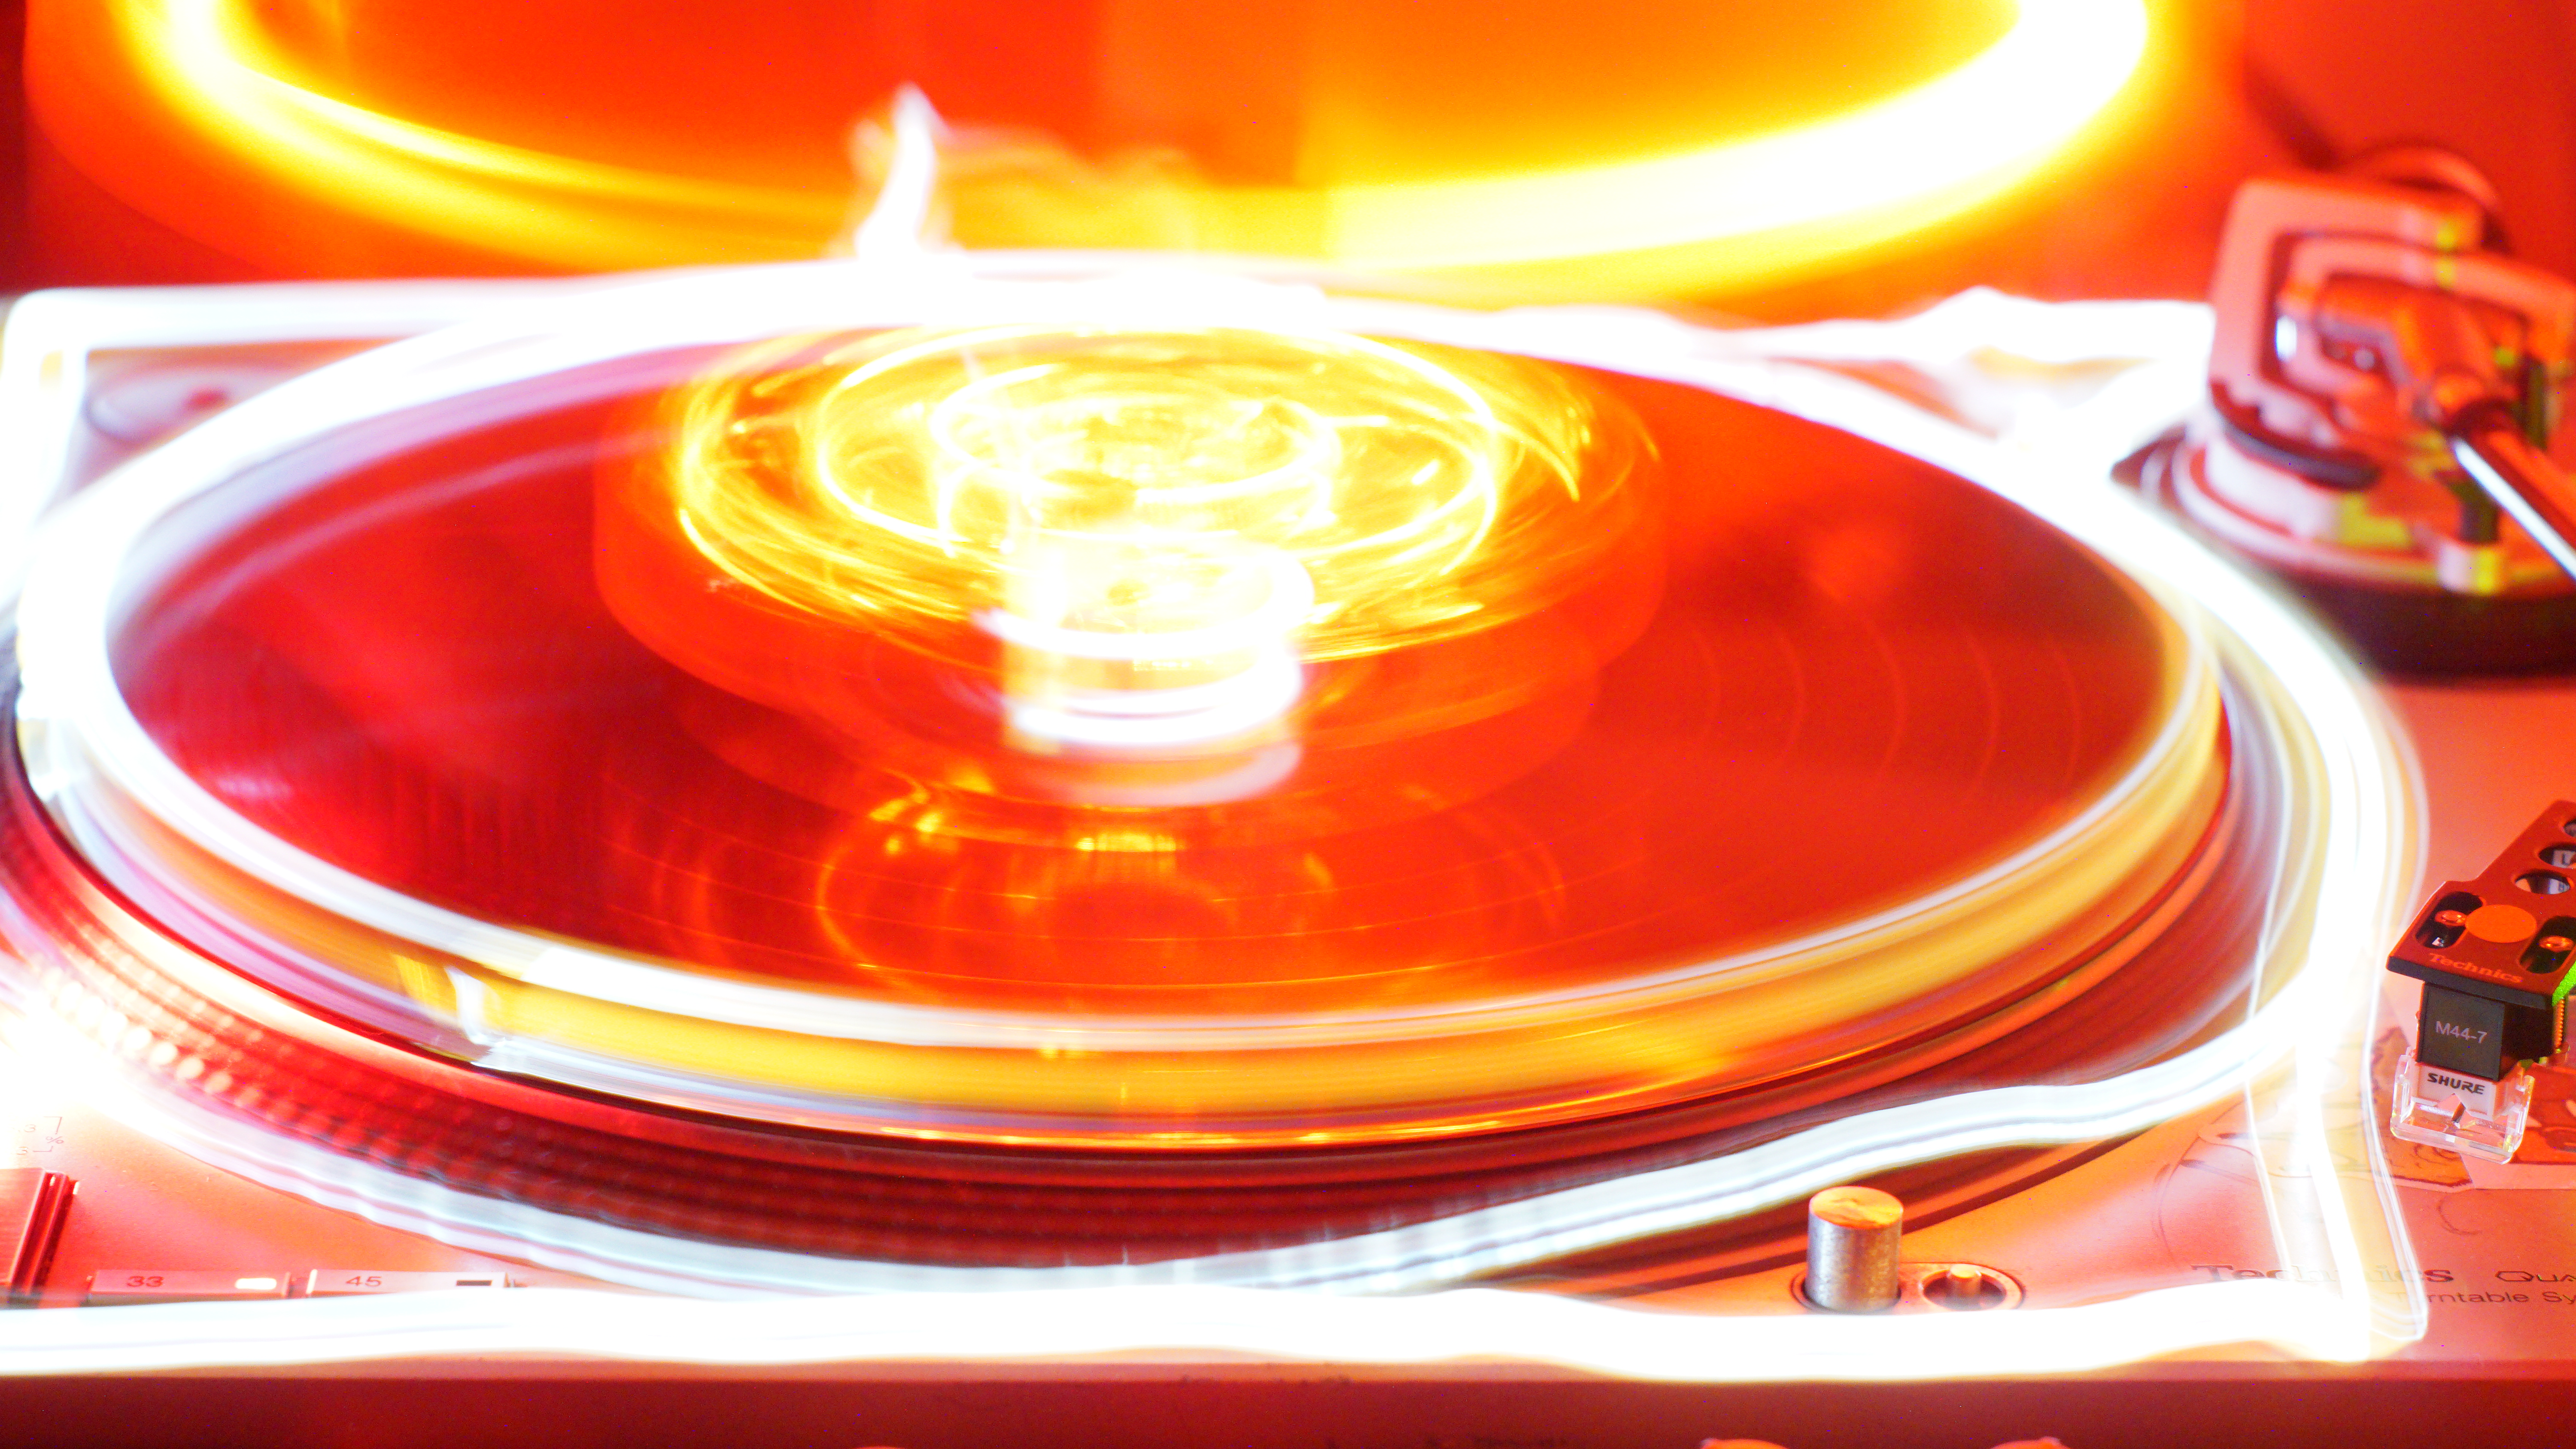
turntable, vinyl, dj, light painting, technics, long exposure, orange